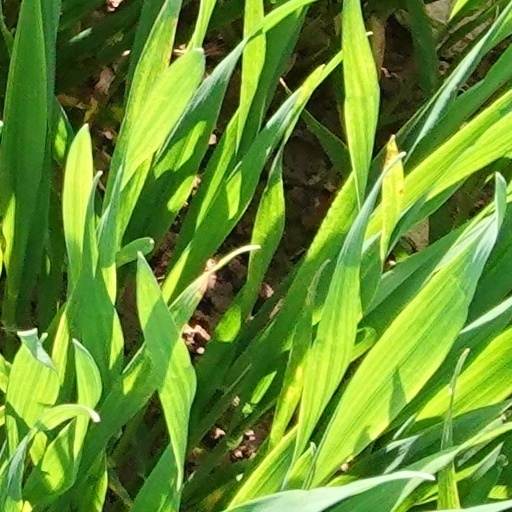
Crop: wheat